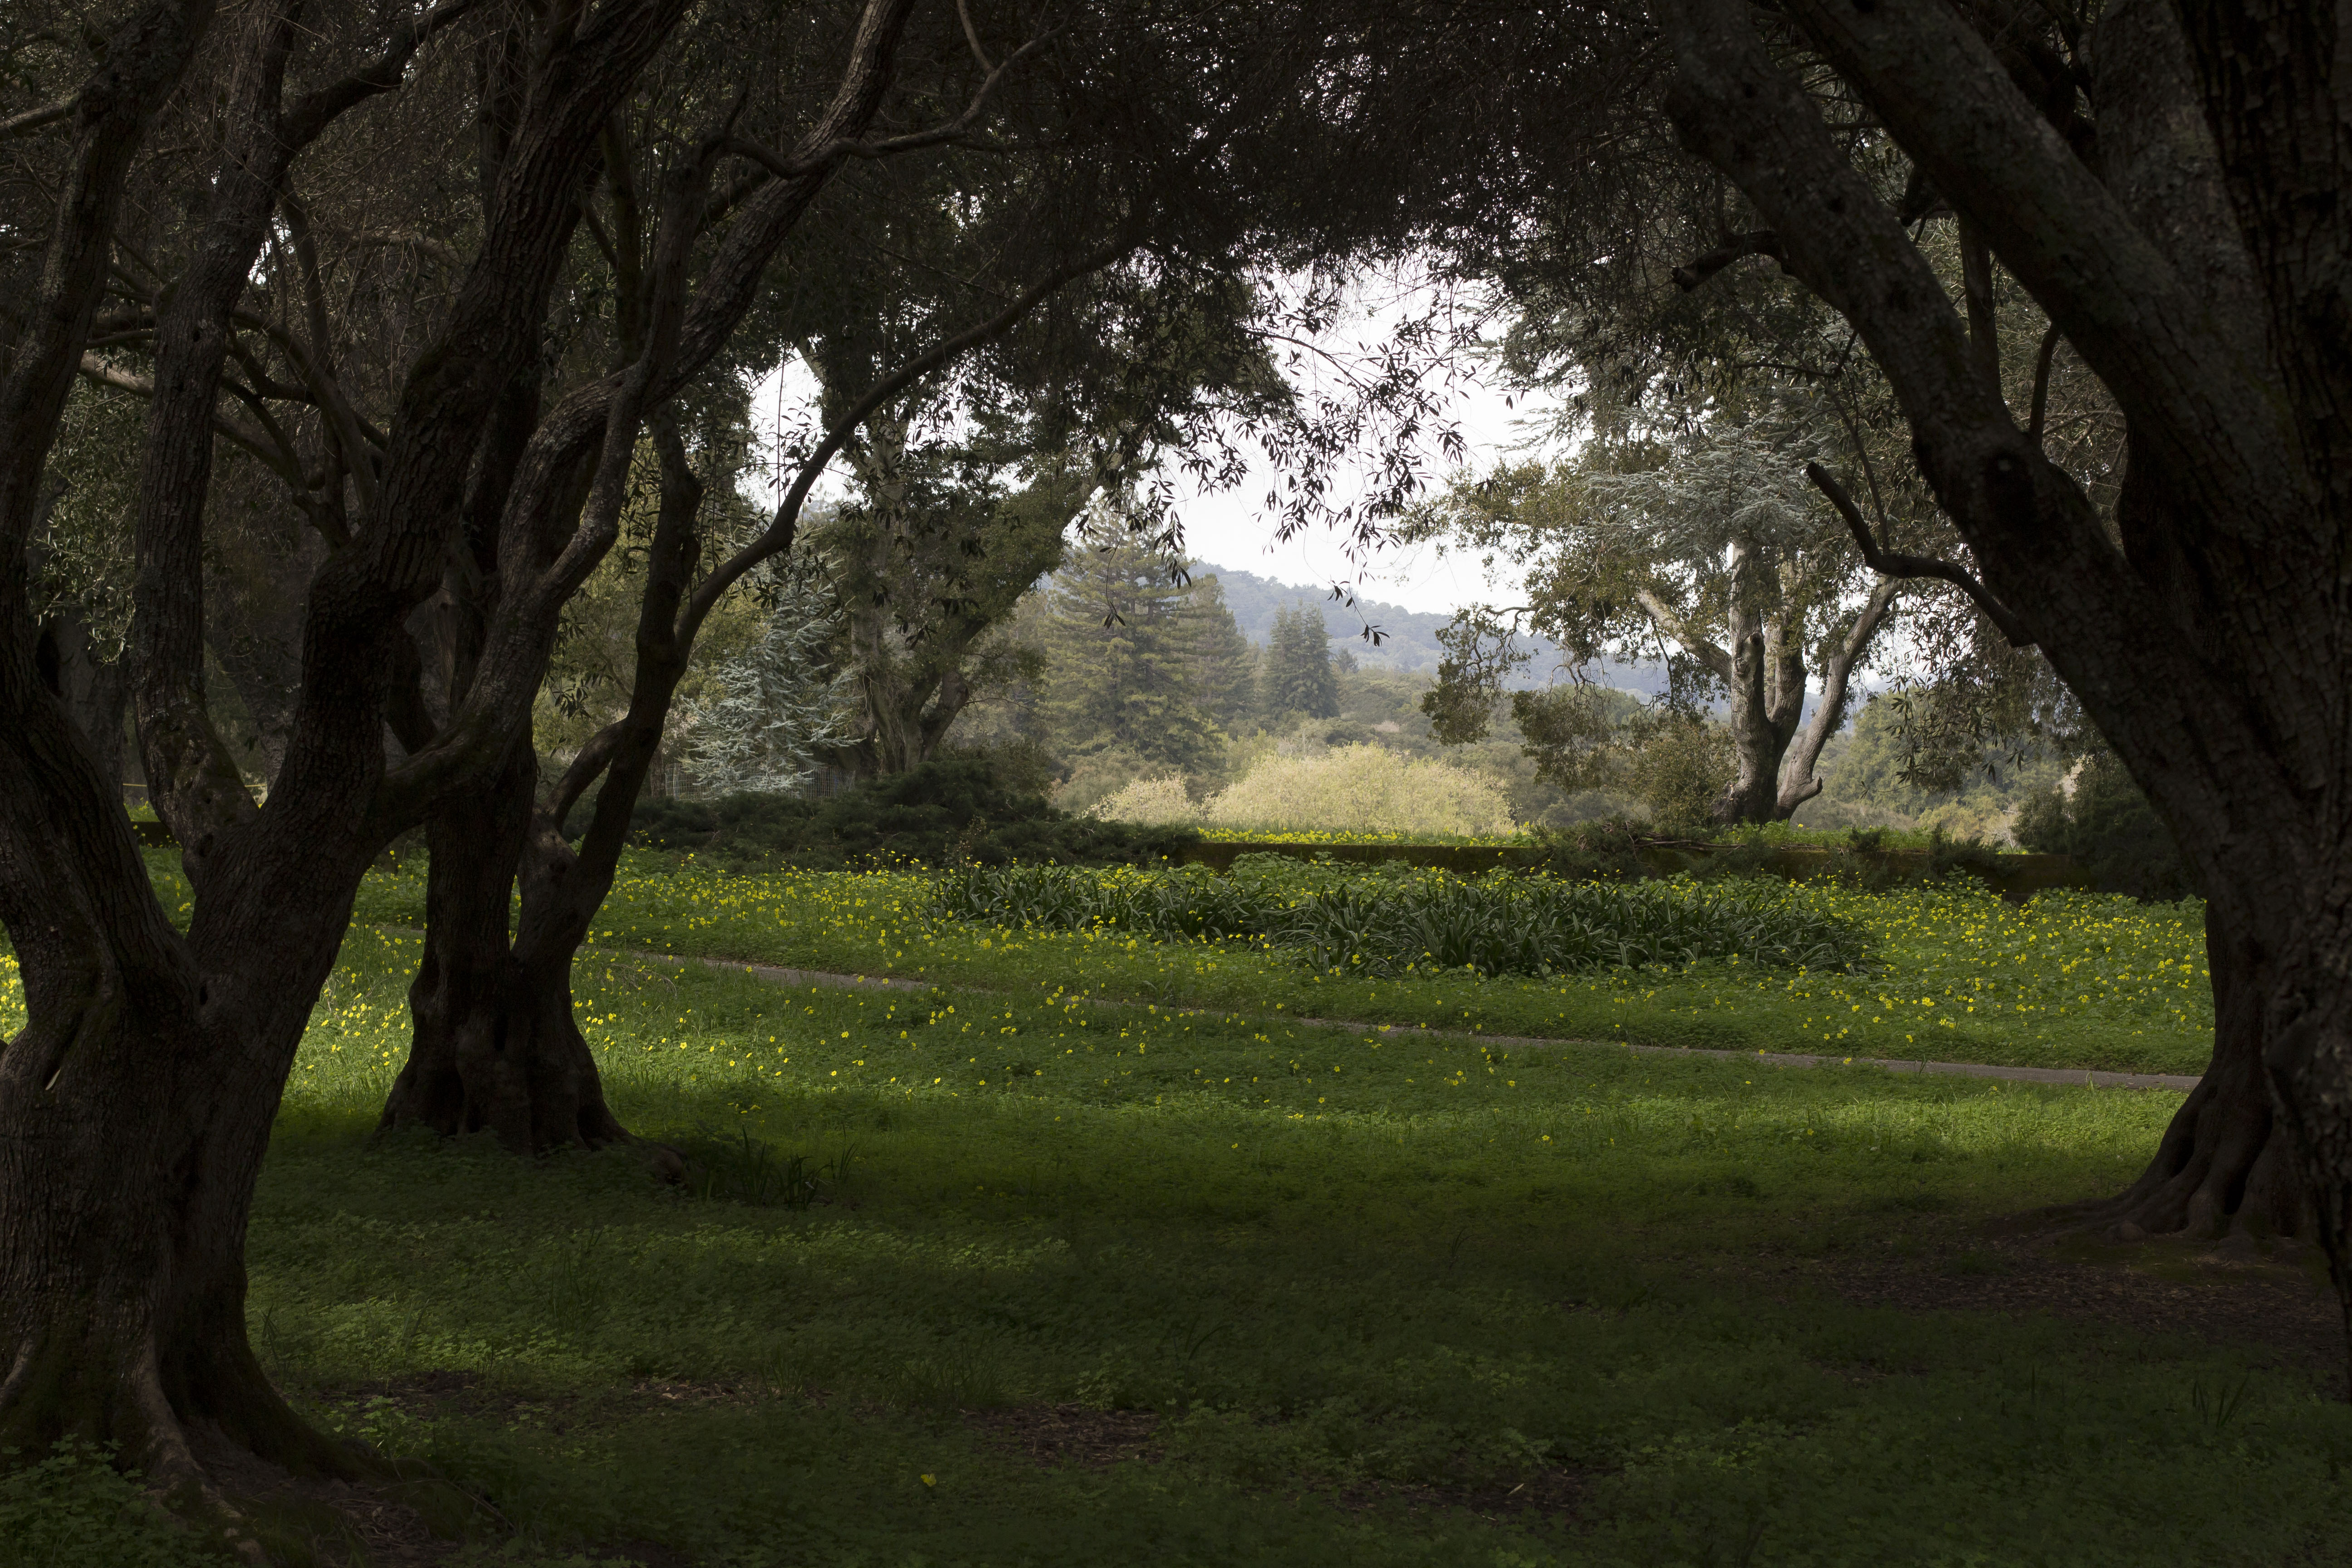
landscape, tree, nature, forest, grass, branch, cloud, plant, sky, field, meadow, sunlight, morning, leaf, spring, pasture, plantation, grove, woodland, ecosystem, biome, old growth forest, grass family, woody plant, computer wallpaper